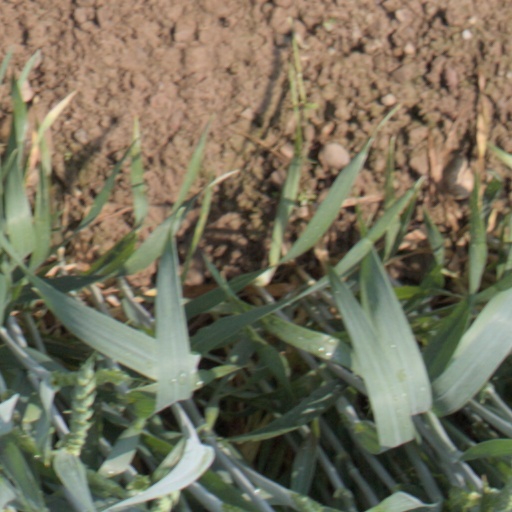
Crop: wheat